Answer in natural language. Which object is closer to dark red upholstered chair with wooden legs (highlighted by a red box), Television (highlighted by a blue box) or dark red upholstered chair with wooden legs (highlighted by a green box)? Choose between the following options: Television (highlighted by a blue box) or dark red upholstered chair with wooden legs (highlighted by a green box)
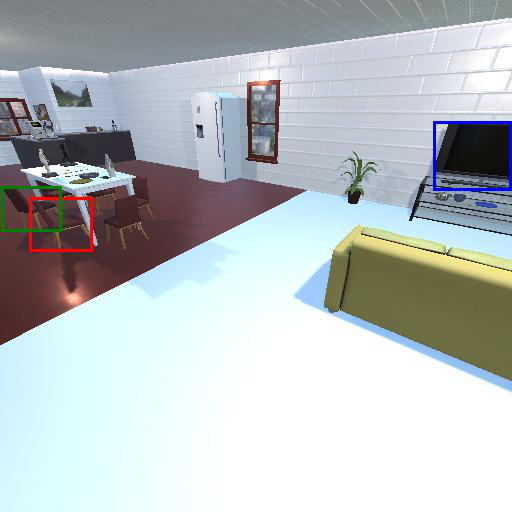
<answer>dark red upholstered chair with wooden legs (highlighted by a green box)</answer>